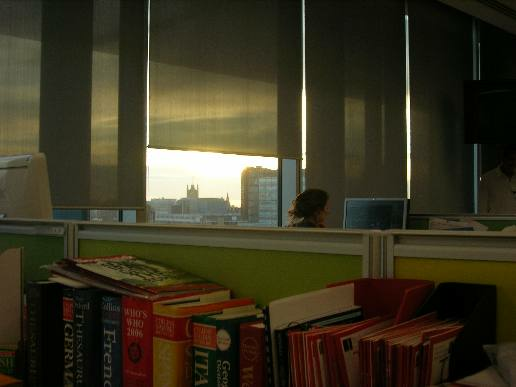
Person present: No